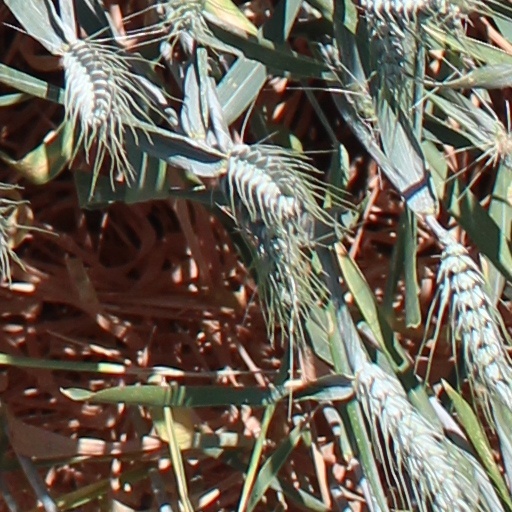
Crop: wheat